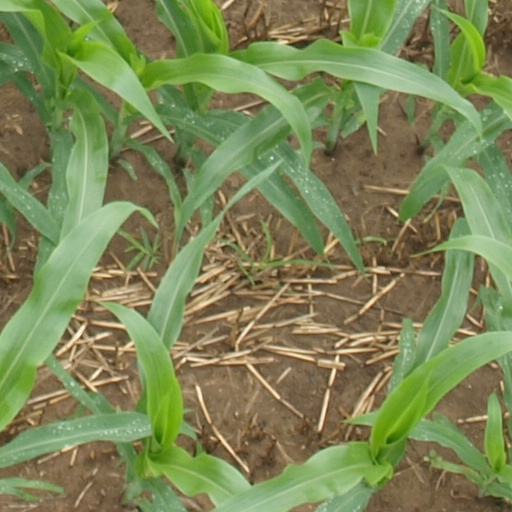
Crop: maize; corn